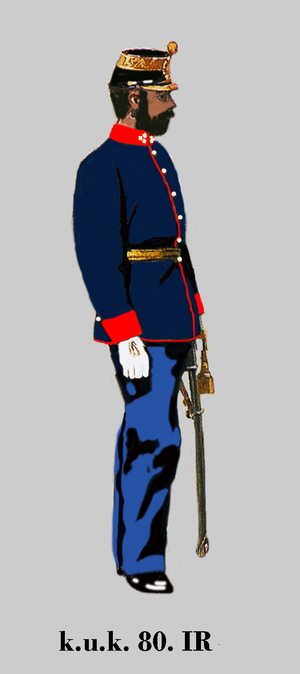
Capitaine d'infanterie Autriche-Hongroise (k.u.k.). 80e régiment d'infanterie allemande en parade 1914 Egalisierung: scharlachrot - Knöpfe: silber Unit identification color: scarlet - buttons: silber Coleur d'identification du régiment: écarlate - boutons: d'argent